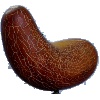
Label: Cucumber Ripe 1